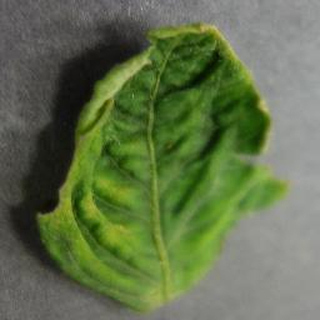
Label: tomato_yellow_leaf_curl_virus